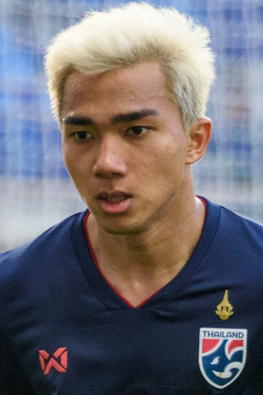
ชนาธิป สรงกระสินธ์

: "ระวังสับสนกับ ชนาธิป โพธิ์ทองคำ นักแสดงชาย"
| name = สิบตำรวจตรี ชนาธิป สรงกระสินธ์
| fullname = ชนาธิป สรงกระสินธ์
| image = Chanathip Songkrasin 20191001 (cropped).jpg
| image_size = 150
| birth_place = จังหวัดนครปฐม ประเทศไทย
| currentclub = สโมสรฟุตบอลบีจี ปทุม ยูไนเต็ด|บีจี ปทุม ยูไนเต็ด
| clubnumber = 18
| position = กองกลาง#กองกลางตัวรุก|กองกลางตัวรุก / กองหน้า#ปีก|ปีก
| youthyears1 = 2010–2011
| youthclubs1 = บีอีซี เทโรศาสน
| years1 = 2012–2015
| clubs1 = บีอีซี เทโรศาสน
| caps1 = 104
| goals1 = 13
| years2 = 2016
| years3 = 2016–2018
| clubs3 = สโมสรฟุตบอลเอสซีจี เมืองทอง ยูไนเต็ด|เอสซีจี เมืองทอง ยูไนเต็ด
| caps3 = 60
| goals3 = 6
| years4 = 2017–2018
| clubs4= → คอนซาโดเล ซัปโปะโระ (ยืมตัว)
| caps4 = 46
| goals4 = 8
| years5 = 2019–2021
| clubs5= คอนซาโดเล ซัปโปะโระ
| caps5 = 69
| goals5 = 6
| years6 = 2022–2023
| clubs6 = คาวาซากิ ฟรอนตาเล
| caps6 =18
| goals6 =0
| years7 = 2023–
| clubs7 = สโมสรฟุตบอลบีจี ปทุม ยูไนเต็ด|บีจี ปทุม ยูไนเต็ด
| caps7 = 14
| goals7 = 4
| nationalyears1 = 2011–2012
| nationalteam1 = ฟุตบอลทีมชาติไทยรุ่นอายุไม่เกิน 20 ปี|ไทย อายุไม่เกิน 19 ปี
| nationalcaps1 = 8
| nationalgoals1 = 1
| nationalyears2 = 2012–2016
| nationalteam2 = ฟุตบอลทีมชาติไทยรุ่นอายุไม่เกิน 23 ปี|ไทย อายุไม่เกิน 23 ปี
| nationalcaps2 = 30
| nationalgoals2 = 7
| nationalyears3 = 2012–
| nationalteam3 = ฟุตบอลทีมชาติไทย|ไทย
| nationalcaps3 = 65
| nationalgoals3 = 12
ชนาธิป สรงกระสินธ์ ​ (เกิด 5 ตุลาคม พ.ศ. 2536) เป็นนักฟุตบอลชาวไทย ปัจจุบันเล่นให้กับสโมสรฟุตบอลบีจี ปทุม ยูไนเต็ด|บีจี ปทุม ยูไนเต็ดในไทยลีก และฟุตบอลทีมชาติไทย|ทีมชาติไทย
ชนาธิปเริ่มมีชื่อเสียงจากการเป็นนักเตะที่อายุน้อยที่สุดที่วินเฟรด เชเฟอร์ เรียกตัวเข้าไปร่วมการแข่งขัน เอเอฟเอฟ ซูซูกิ คัพ 2012 ในฐานะตัวแทนฟุตบอลทีมชาติไทย|ทีมชาติไทยชุดใหญ่ ได้ตำแหน่งรองแชมป์ ก่อนที่สองปีต่อมาจะพาทีมคว้าแชมป์ได้สำเร็จในรายการเอเอฟเอฟ ซูซูกิ คัพ 2014 และคว้าแชมป์อีกครั้งในเอเอฟเอฟ ซูซูกิ คัพ 2016 โดยได้รับรางวัลผู้เล่นยอดเยี่ยมจากทั้งสองครั้งดังกล่าว
ทั้งนี้ ชนาธิปยังเป็นกำลังสำคัญของผู้เล่นฟุตบอลทีมชาติไทยรุ่นอายุไม่เกิน 23 ปี|ทีมชาติไทยรุ่นอายุไม่เกิน 23 ปี คว้าเหรียญทองในการแข่งขัน ซีเกมส์ 2013 ที่ประเทศพม่า|พม่า และซีเกมส์ 2015 ที่ประเทศสิงคโปร์|สิงคโปร์ รวมถึงคว้าอันดับ 4 ในการแข่งขันเอเชียนเกมส์ 2014 ที่ประเทศเกาหลีใต้|เกาหลีใต้
ด้วยการมีรูปร่างที่เล็กแต่มีทักษะฟุตบอลที่ดี มีความคล่องแคล่วปราดเปรียวมีความเข้าใจเกมสูง ชนาธิปจึงได้รับฉายาว่า เมสซิเจ ตามชื่อของลิโอเนล เมสซิ นักฟุตบอลแชมป์โลกชาวอาร์เจนตินา
== ประวัติ ==
ชนาธิป สรงกระสินธ์ เกิดเมื่อวันที่ 5 ตุลาคม พ.ศ. 2536 ที่ตลาดสามพราน อำเภอสามพราน จังหวัดนครปฐม เป็นบุตรชายของนายก้องภพและนางพรสวรรค์ สรงกระสินธ์ โดยบิดาเป็นผู้สอนให้เล่นฟุตบอลตั้งแต่อายุได้ 4 ขวบ และเริ่มต้นเล่นฟุตบอลอย่างจริงจังในขณะศึกษาอยู่ในชั้นประถมศึกษาปีที่ 4 ที่โรงเรียนกีฬากรุงเทพมหานคร จากนั้นได้ย้ายมาศึกษาต่อในชั้นประถมศึกษาปีที่ 5 ที่โรงเรียนเพ็ญสมิทธ์ จนจบชั้นประถมศึกษาปีที่ 6
หลังจบชั้นประถมศึกษา ชนาธิปกลับไปจังหวัดนครปฐมเพื่อศึกษาต่อในชั้นมัธยมศึกษาตอนต้นที่โรงเรียนสามพรานวิทยา ในช่วงนี้เขาได้เล่นฟุตบอลเดินสายกับทีม "ซีแอล ไฮสปีด" ซึ่งเป็นทีมฟุตบอลเดินสายชื่อดังในจังหวัดนครปฐม ร่วมกับรัชพล นาวันโน ที่ภายหลังกลายเป็นนักฟุตบอลฟุตบอลทีมชาติไทย|ทีมชาติไทยอีกคนหนึ่ง
หลังจบชั้นมัธยมศึกษาตอนต้น ชนาธิปได้ศึกษาต่อในสาขาวิชาการตลาดที่วิทยาลัยเทคโนโลยีพาณิชย์การราชดำเนิน และเล่นฟุตบอลในระดับนักเรียนให้กับสถาบันไปด้วย โดยช่วยให้พาณิชย์การราชดำเนินคว้าแชมป์ฟุตบอลนักเรียนกรมพลศึกษารุ่นอายุไม่เกิน 18 ปี ประเภท ก. ได้ในเดือนมกราคม พ.ศ. 2554
ในอดีต ชนาธิป เคยศึกษาอยู่ที่คณะรัฐศาสตร์ มหาวิทยาลัยธรรมศาสตร์ แต่ในปี พ.ศ. 2558 เขาได้ทำเรื่องย้ายคณะเพื่อไปศึกษาต่อที่ คณะสหเวชศาสตร์ มหาวิทยาลัยธรรมศาสตร์ สาขาบริหารจัดการการกีฬา โดยสำเร็จการศึกษาในระดับปริญญาตรี ในปี พ.ศ. 2566 ยินดีด้วย “ชนาธิป” เรียนจบแล้ว เตรียมรับปริญญา ม.ดัง แฟนฟุตบอลแห่ร่วมยินดี
ชนาธิปรับราชการตำรวจโดยเข้ารับการฝึกอบรมที่ ศูนย์ฝึกอบรมตำรวจภูธร ภาค7
== ฟุตบอลสโมสร ==
=== บีอีซี เทโรศาสน ===
==== ฤดูกาล 2554 ====
ในสมัยที่ชนาธิป ยังเล่นฟุตบอลระดับนักเรียน เขาเคยถูกสโมสรฟุตบอลทีโอที|ทีโอทีปฏิเสธที่จะเซ็นสัญญาด้วยเพราะรูปร่างเล็กเกินไปไม่เหมาะจะเป็นนักฟุตบอลอาชีพ ก่อนที่สโมสรฟุตบอลบีอีซี เทโรศาสน|บีอีซี เทโรศาสนจะนำตัวเขามาร่วมทีมชุดเยาวชนของสโมสร โดยให้ค่าแรงเดือนละ 10,000 บาท
ชนาธิป อยู่ในทีมชุดเยาวชน U-19 ของสโมสรและสามารถพาทีมเยาวชนของสโมสรคว้าแชมป์ เอฟเอ ยูธ คัพ 2011 ได้สำเร็จ โดยในนัดชิงชนะเลิศ วันที่ 9 กรกฎาคม พ.ศ. 2554 ที่สนามศุภชลาศัย เขาสามารถพาสโมสรเอาชนะทีมเยาวชน U-19 ของบุรีรัมย์ พีอีเอ ไปได้ 5-2 และได้รับรางวัลแมน ออฟ เดอะ แมตช์ หลังจบเกม
ด้วยผลงานที่ดีในทีมเยาวชนของบีอีซี เทโรศาสน ทำให้ในเดือนตุลาคม พ.ศ. 2554 เขาถูกสมชาย ชวยบุญชุม โค้ชทีมชาติชุดเยาวชนในขณะนั้น เรียกติดทีมชาติไทยชุดเยาวชน 19 ปี แข่งขันในรอบคัดเลือกของฟุตบอลเอเชียเยาวชนอายุไม่เกิน 19 ปี ปี 2012 โดยทีมชาติไทยได้แชมป์กลุ่มและได้ผ่านเข้าไปเล่นในรอบสุดท้ายที่สหรัฐอาหรับเอมิเรตส์ โดยในรอบคัดเลือกนี้ชนาธิป ได้ลงเล่นเป็นตัวจริงและยิงประตูให้ทีมชาติไทยชุดเยาวชนอายุ 19 ปีได้ 1 ลูก ในเกมส์ที่ถล่มเยาวชนทีมชาติกวมไปถึง 13-0 ที่สนามเทพหัสดิน
==== ฤดูกาล 2555 ====
หลังจากสามารถคว้าแชมป์เอฟเอ ยูธ คัพ 2011 ชนาธิปก็ได้รับโอกาสจากแอนดรูว์ อ็อด กุนซือใหญ่ของทีมในขณะนั้นให้ติดทีมชุดใหญ่ ชนาธิปได้รับโอกาสลงเล่นให้กับต้นสังกัดเป็นครั้งแรกในนัดเปิดสนามของไทยพรีเมียร์ลีก 2555 วันที่ 17 มีนาคม พ.ศ. 2555 ที่ทีมของเขาต้องออกไปเยือนสโมสรฟุตบอลบุรีรัมย์ ยูไนเต็ด|บุรีรัมย์ ยูไนเต็ดที่สนามสนามไอ-โมบาย|ไอโมบาย โดยชนาธิปลงเล่นเป็นตัวจริงแต่ทีมของเขาแพ้ไป 2-1 และมายิงประตูแรกได้ในวันที่ 6 พฤษภาคม พ.ศ. 2555 ในนัดที่บีอีซี เทโรศาสนออกไปเยือนสโมสรฟุตบอลการท่าเรือไทย|การท่าเรือไทย ที่แพตสเตเดียม ซึ่งเขาถูกเปลี่ยนลงมาแทนจักรกริช บุญคำในครึ่งหลัง โดยในการแข่งขันนัดดังกล่าวเขาทำผลงานให้เป็นที่จดจำของแฟนบอลด้วยการถูกส่งลงมาในฐานะตัวสำรองแล้วยิงคนเดียว 2 ประตูโดยลูกที่ 2 เป็นการกระชากด้วยความเร็วกว่าครึ่งสนามก่อนจะล็อกหลบวัลลภ แซ่จิ๋ว นายประตูเจ้าบ้านแล้วค่อย ๆ เลี้ยงบอลผ่านเส้นประตูเข้าไปอย่างเหนือชั้น ทำให้สโมสรบุกมาชนะการท่าเรือถึงถิ่น 2-0
ด้วยวัยเพียง 18 ปี แต่จากฟอร์มการเล่นอันยอดเยี่ยม ทำให้ชนาธิป ยึดตำแหน่งภายในทีมได้ตั้งแต่ฤดูกาลแรกที่ขึ้นมาจากทีมเยาวชน โดยในวันที่ 11 กรกฎาคม พ.ศ. 2555 เขาได้ลงสนามในรายการ โตโยต้า ลีกคัพ 2555 ในรอบ 32 ทีมสุดท้ายซึ่งเป็นการลงเล่นรายการนี้เป็นนัดแรกของเขา ในเกมส์นัดดังกล่าวทีมของเขาต้องออกไปเยือนสโมสรฟุตบอลลำพูน วอร์ริเออร์|ลำพูน วอร์ริเออร์ที่แม่กวงสเตเดียม และเขาก็ช่วยให้ทีมชนะ 2-1 ต่อมาในวันที่ 15 กรกฎาคม พ.ศ. 2555 เขายิงได้อีก 1 ประตูในเกมส์ไทยพรีเมียร์ลีกที่บีอีซี เทโรศาสน ต้องออกไปเยือนสโมสรฟุตบอลสงขลา ยูไนเต็ด|สงขลา ยูไนเต็ด ที่สนามติณสูลานนท์ จังหวัดสงขลา โดยเขายิงประตูให้ทีมขึ้นนำ 1-0 ก่อนที่ทีมของเขาจะชนะเจ้าบ้านไป 2-1
วันที่ 1 สิงหาคม พ.ศ. 2555 ชนาธิป สรงกระสินธ์ ได้ลงเล่นฟุตบอลชิงถ้วยไทยคม เอฟเอคัพ เป็นครั้งแรก โดยเป็นเกมส์รอบ 32 ทีมสุดท้าย ที่สโมสรต้องออกไปเยือนสโมสรฟุตบอลพัทยา ยูไนเต็ด|พัทยา ยูไนเต็ด ที่สนามกีฬาเทศบาลหนองปรือ โดยเขาเป็นคนเปิดให้กิลเบิร์ต คุมสัน ยิงประตูชัยให้บีอีซี บุกมาชนะ 1-0 ผ่านเข้ารอบ 16 ทีมสุดท้าย และต่อมาในเกมส์ไทยพรีเมียร์ลีกวันที่ 11 สิงหาคม พ.ศ. 2555 ระหว่างสโมสรฟุตบอลบีบีซียู|บีบีซียูกับบีอีซี เทโรศาสน ที่สนามราชมังคลากีฬาสถาน ชนาธิป ยิงให้ทีมขึ้นนำ 2-1 ก่อนจะจบลงด้วยผลเสมอ 2-2
ชนาธิปได้ลงสนามในฤดูกาลนี้รวม 33 นัด (ไทยพรีเมียร์ลีก 28 นัด, ไทยลีกคัพ|โตโยต้า ลีกคัพ 3 นัด, เอฟเอ คัพ 2 นัด) ยิงในไทยพรีเมียร์ลีกได้ 4 ประตู และบีอีซี เทโรศาสนจบฤดูกาลด้วยอันดับ 3 จากผลงานและลีลาการเล่นในฤดูกาลนี้ทำให้ชนาธิป สรงกระสินธ์ได้เล่นให้ทีมชาติไทยชุดเยาวชนอายุไม่เกิน 19 ปี ไปแข่งขันชิงแชมป์แห่งชาติเอเชียรอบสุดท้ายที่สหรัฐอาหรับเอมิเรตส์ หลังจากเคยเล่นในรอบคัดเลือกเมื่อปีที่แล้ว และติดทีมชาติชุดใหญ่ไปแข่งขันเอเอฟเอฟ ซูซูกิ คัพ 2012
==== ฤดูกาล 2556 ====
ในเดือนมกราคม พ.ศ. 2556 ชนาธิป ถูกเรียกตัวติดทีมชาติชุดใหญ่ในการแข่งขันฟุตบอลชิงถ้วยพระราชทานคิงส์คัพ ครั้งที่ 42 และได้ลงเล่นเป็นตัวจริงแต่ทำได้เพียงแค่คว้าอันดับ 3 ร่วมกับฟุตบอลทีมชาติเกาหลีเหนือ|ทีมชาติเกาหลีเหนือ
ในฤดูกาลนี้สโมสรเปลี่ยนแปลงโค้ชเป็นสเตฟาเน่ เด โมล และชนาธิป เริ่มต้นฤดูกาล 2556 ในเกมส์ที่บีอีซี-เทโรศาสนบุกไปชนะสโมสรฟุตบอลราชบุรี มิตรผล|ราชบุรี 1-0 ที่สนามกีฬาจังหวัดราชบุรี เมื่อวันที่ 10 มีนาคม โดยเป็นตัวสำรองและถูกส่งลงมาแทนคลีตัน โอลิเวียรา ซิลวา|คลีตัน ซิลวา ในช่วง 10 นาทีสุดท้ายของเกมส์
การยิงประตูแรกในฤดูกาลนี้ของเขาเกิดขึ้นในเกมส์ไทยพรีเมียร์ลีกที่เสมอกับ สโมสรฟุตบอลบุรีรัมย์ ยูไนเต็ด|บุรีรัมย์ ยูไนเต็ด 1-1 ที่สนามเฉลิมพระเกียรติ 72 พรรษา เมื่อวันที่ 16 พฤษภาคม โดยถูกเปลี่ยนตัวลงมายิงตีเสมอให้กับทีม ซึ่งประตูที่เขายิงได้ในนัดนี้ถือเป็นประตูแรกที่เขายิงได้ต่อหน้าแฟนบอลที่สนามเหย้าของสโมสร
ต่อมาวันที่ 18 สิงหาคม เขายิงในไทยพรีเมียร์ลีกได้อีก 1 ประตู โดยยิงให้บีอีซี เทโรศาสนตีเสมอสโมสรฟุตบอลบางกอกกล๊าส|บางกอกกล๊าส 1-1 ก่อนจะจบลงด้วยการบุกมาชนะ 3-2 ที่ลีโอสเตเดียม แต่ในช่วงท้ายเกมเขากลับถูกใบแดงไล่ออกจากสนามเพราะไปมีปัญหากับฟลาเวียง มิเชลินี่ และธีรเทพ วิโนทัย นักเตะของบางกอกกล๊าส โดยถือเป็นการได้ใบแดงครั้งแรกของเขาในฐานะนักฟุตบอลอาชีพ
วันที่ 27 ตุลาคม เขายิงได้ 1 ประตูในเกมส์เปิดบ้านเสมอเมืองทอง ยูไนเต็ด 2-2 ที่สนามเฉลิมพระเกียรติ 72 พรรษา
จบฤดูกาลชนาธิปลงสนาม 28 นัด (ไทยพรีเมียร์ลีก 26 นัด, เอฟเอคัพ 1 นัด, ลีกคัพ 1 นัด) ยิงในไทยพรีเมียร์ลีกได้ 3 ประตู พาบีอีซี เทโรศาสนต้นสังกัดคว้าอันดับ 6 ในลีก และเกียรติศักดิ์ เสนาเมืองได้เรียกติดฟุตบอลทีมชาติไทยรุ่นอายุไม่เกิน 23 ปี แข่งขันในกีฬาซีเกมส์ 2013 ที่ประเทศพม่าในเดือนธันวาคม
==== ฤดูกาล 2557 ====
ในช่วงต้นฤดูกาล ชนาธิปต้องพลาดโอกาสในการลงสนามเนื่องจากได้รับบาดเจ็บกระดูกหน้าแข้งหักจากการลงเล่นให้ทีมชาติไทยชุดอายุไม่เกิน 23 ปี ในกีฬาซีเกมส์เมื่อปลายปีก่อน และมาได้ลงสนามนัดแรกในฤดูกาลนี้เมื่อวันที่ 29 มีนาคม ในเกมที่เปิดบ้านเสมอกับสโมสรฟุตบอลเอสซีจี เมืองทอง ยูไนเต็ด|เมืองทอง ยูไนเต็ด 1-1 โดยเป็นตัวสำรองที่ถูกเปลี่ยนลงมาเล่นในช่วง 20 นาทีสุดท้าย
วันที่ 22 มิถุนายน ชนาธิป ยิงประตูแรกในฤดูกาลนี้ และช่วยให้บีอีซี-เทโรศาสนเปิดบ้านเสมอกับสโมสรฟุตบอลจังหวัดเชียงราย|เชียงราย ยูไนเต็ด 1-1 ในเกมส์ไทยพรีเมียร์ลีก และนัดต่อมา วันที่ 25 มิถุนายน เขายิงให้ทีมขึ้นนำ 1-0 และจ่ายบอลให้เพื่อนทำประตูได้อีก 1 ลูก ในเกมที่เอาชนะสโมสรฟุตบอลสมุทรสงคราม อาร์แอร์ไลน์|สมุทรสงคราม 2-0 ที่สนามกีฬาเฉลิมพระเกียรติ 72 พรรษา
ชนาธิป สรงกระสินธ์ ก้าวขึ้นมาเป็นผู้เล่นคนสำคัญของบีอีซี เทโรศาสน และในเกมส์ระหว่างบีอีซี เทโรศาสน เปิดบ้านพบสโมสรฟุตบอลอาร์มี่ ยูไนเต็ด|อาร์มี่ ยูไนเต็ด เมื่อวันที่ 27 กรกฎาคม เขายิงไกลเป็นประตูชัยให้บีอีซี ชนะ อาร์มี่ ยูไนเต็ด 2-0 โดยประตูดังกล่าวเป็นประตูที่ 10 ที่ชนาธิปยิงให้บีอีซี เทโรศาสนในไทยพรีเมียร์ลีกนับตั้งแต่ขึ้นมาเล่นในทีมชุดใหญ่ของสโมสร
เดือนกันยายน ชนาธิปถูกเกียรติศักดิ์ เสนาเมืองเรียกตัวติดทีมชาติไทยชุดอายุไม่เกิน 23 ปี ในการแข่งขันกีฬาเอเชียนเกมส์ ที่เมืองอินชอน ประเทศเกาหลีใต้ และพาทีมชาติคว้าอันดับ 4 มาครอง
หลังจากกลับมาจากเอเชียนเกมส์ ชนาธิป ลงสนามให้บีอีซี เทโรศาสน ในเกมส์โตโยต้าลีกคัพ รอบชิงชนะเลิศกับสโมสรฟุตบอลบุรีรัมย์ ยูไนเต็ด|บุรีรัมย์ ยูไนเต็ด แชมป์เก่าที่สนามศุภชลาศัย เมื่อวันที่ 12 ตุลาคม พ.ศ. 2557 และช่วยให้ทีมชนะบุรีรัมย์ไปได้ 2-0 และได้รับรางวัลผู้เล่นยอดเยี่ยมประจำทัวร์นาเมนต์ โดยเป็นแชมป์รายการแรกของเขากับบีอีซี-เทโรศาสน
ในเกมส์ไทยพรีเมียร์ลีกนัดสุดท้ายของฤดูกาล วันที่ 2 พฤศจิกายน ที่พบกับเชียงราย ยูไนเต็ด ชนาธิปยิงได้อีก 1 ประตู แต่จบเกมบีอีซีแพ้ไป 2-1 และจบฤดูกาลด้วยอันดับ 3
==== ฤดูกาล 2558 ====
ชนาธิปเริ่มต้นฤดูกาลนี้ในการแข่งขันไทยพรีเมียร์ลีกนัดที่เปิดบ้านเสมอกับเชียงราย ยูไนเต็ด 1-1 เมื่อวันที่ 14 กุมภาพันธ์ พ.ศ. 2558 และยิงประตูแรกในไทยพรีเมียร์ลีกฤดูกาลนี้ได้ในนัดที่บุกไปชนะสโมสรโอสถสภา 3-2 ฤดูกาลนี้เขาถูกอาการบาดเจ็บรบกวนทำให้ไม่ได้ลงสนามมากเท่าที่ควร โดยบีอีซี เทโรศาสนทำผลงานได้อย่างย่ำแย่ในลีก ทำให้เขาต้องย้ายไปร่วมสโมสรสโมสรฟุตบอลเมืองทอง ยูไนเต็ด|เมืองทอง ยูไนเต็ด ด้วยสัญญายืมตัว
===สโมสรฟุตบอลเอสซีจี เมืองทอง ยูไนเต็ด|เมืองทอง ยูไนเต็ด===
==== ฤดูกาล 2559 ====
28 มกราคม 2559 ชนาธิป เปิดตัวเป็นนักเตะคนใหม่ของสโมสรฟุตบอลเอสซีจี เมืองทอง ยูไนเต็ด|เอสซีจี เมืองทอง ยูไนเต็ดในไทยพรีเมียร์ลีกร่วมกับธนบูรณ์ เกษารัตน์และพีระพัฒน์ โน๊ตชัยยา 2 นักเตะทีมชาติไทยชุดใหญ่ ซึ่งทั้งสามมาร่วมทีมเมืองทองด้วยสัญญายืมตัวพร้อมตัวเลือกซื้อขาดจากสโมสรฟุตบอลบีอีซี เทโรศาสน|บีอีซี เทโรศาสน โดยชนาธิปพร้อมกับพีระพัฒน์และธนบูรณ์ได้เซ็นสัญญาเป็นนักเตะของเมืองทองเป็นการถาวร
ชนาธิปลงสนามนัดแรกให้เมืองทอง ยูไนเต็ดเมื่อวันที่ 2 กุมภาพันธ์ 2559 ในการแข่งขันเอเอฟซี แชมเปียนส์ลีกรอบคัดเลือกนัดที่พบกับยะโฮร์ ดารุล ตะก์ซิมจากมาเลเซีย และจากผลงานที่ยอดเยี่ยมของชนาธิปทำให้เมืองทอง ยูไนเต็ดสามารถคว้าแชมป์ไทยลีกได้เป็นสมัยที่ 4 ซึ่งผลงานดังกล่าวทำให้สโมสรสโมสรฟุตบอลคอนซาโดล ซัปโปโร|คอนซาโดเล ซัปโปะโระทีมฟุตบอลจากเจลีกของญี่ปุ่นได้ติดต่อมายังสโมสรเมืองทองเพื่อดึงตัวชนาธิปไปร่วมทีมด้วยสัญญายืมตัว
=== คอนซาโดเล ซัปโปะโระ ===
==== ฤดูกาล 2560-เลก 2 ====
ชนาธิปเปิดตัวกับคอนซาโดเล ซัปโปะโระในวันที่ 19 ธันวาคม พ.ศ. 2559 ในสัญญายืมตัวจากสโมสรฟุตบอลเอสซีจี เมืองทอง ยูไนเต็ด|เอสซีจี เมืองทอง ยูไนเต็ด โดยชนาธิปได้ย้ายไปเล่นเจลีกเมื่อวันที่ 20 มิถุนายน พ.ศ. 2560 และเริ่มเข้าร่วมทีมตั้งแต่เลก 2 ของฤดูกาล
ชนาธิป สามารถคว้าตำแหน่ง MVP ของสโมสรประจำฤดูกาล2018 ไปครองโดยได้ผลคะแนนโหวตมาเป็นอันดับหนึ่งจากเพื่อนร่วมทีมทั้ง 22 คน และนอกเหนือจากนี้ ชนาธิปยังได้รับการโหวตให้ติดทีมยอดเยี่ยมแห่งเจลีกในฤดูกาล 2018 อีกด้วย นับว่าเป็นนักเตะชาวไทยที่ได้รับการยอมรับในฝีเท้าจากแฟนบอลในแดนปลาดิบอย่างมาก
หลังจากที่ชนาธิป ถูกซัปโปะโระยืมตัวเป็นเวลา 1 ปีครึ่ง ทางสโมสรได้ทำการเซ็นสัญญาถาวรตั้งแต่วันที่ 1 กุมภาพันธ์ พ.ศ. 2562 โดยมีสัญญาถึงวันที่ 31 มกราคม พ.ศ. 2568
เปิดสัญญา "ชนาธิป" เซ็นซัปโปโร ค่าตัวประวัติศาสตร์
=== คาวาซากิ ฟรอนตาเล ===
ในเดือนมกราคม พ.ศ. 2565 ชนาธิปย้ายไปร่วมงานกับ คาวาซากิ ฟรอนตาเล ด้วยค่าตัวราวๆ 100 ล้านบาท ทำลายสถิติสูงสุดของเจลีกสำหรับการโอนย้ายภายในประเทศ "เจ ชนาธิป สรงกระสินธ์" ย้ายซบ "ฟรอนตาเล่" ค่าตัวทุบสถิติเจลีก
== ทีมชาติ ==
=== ฟุตบอลทีมชาติไทยรุ่นอายุไม่เกิน 20 ปี|ชุดเยาวชนอายุไม่เกิน 20 ปี ===
ชนาธิปลงเล่นในระดับชาติให้กับทีมชาติไทยเป็นครั้งแรก ในรายการฟุตบอลเยาวชนอายุ 19 ปีชิงแชมป์เอเชีย 2012 ในรอบคัดเลือกที่ไทยเป็นเจ้าภาพ ภายใต้การคุมทีมของสมชาย ชวยบุญชุม โดยรอบคัดเลือกไทยถูกจัดให้อยู่ในกลุ่มอี ร่วมกับทีมเยาวชนอายุไม่เกิน 20 ปีของฟุตบอลทีมชาติเกาหลีใต้|เกาหลีใต้, ฟุตบอลทีมชาติญี่ปุ่น|ญี่ปุ่น, ฟุตบอลทีมชาติไต้หวัน|ไต้หวัน และ ฟุตบอลทีมชาติกวม|กวม
ชนาธิป ลงสนามในนัดแรกของการแข่งขันรอบคัดเลือก วันที่ 31 ตุลาคม พ.ศ. 2554 ในเกมส์ที่ทีมชาติไทยชนะฟุตบอลทีมชาติเกาหลีใต้|เกาหลีใต้ 1-0 ที่สนามเทพหัสดิน โดยถือเป็นการลงเล่นให้ทีมชาติไทยในระดับเยาวชนเป็นครั้งแรกของเจ้าตัวด้วย และมายิงได้ 1 ประตู ในเกมส์ถล่มทีมชาติฟุตบอลทีมชาติกวม|ทีมชาติกวม 13-0 เมื่อวันที่ 5 พฤศจิกายน พ.ศ. 2554 โดยการแข่งขันในรอบคัดเลือก ชนาธิป สรงกระสินธ์ ทำผลงานกับทีมชาติไทยชุดอายุ 20 ปี ได้อย่างยอดเยี่ยมสามารถคว้าแชมป์กลุ่มได้สำเร็จ ด้วยการชนะฟุตบอลทีมชาติเกาหลีใต้|เกาหลีใต้ 1-0, ชนะฟุตบอลทีมชาติไต้หวัน|ไต้หวัน 1-0, ชนะฟุตบอลทีมชาติกวม|กวม 13-0 และเสมอฟุตบอลทีมชาติญี่ปุ่น|ญี่ปุ่น 0-0 ได้เข้าไปเล่นในรอบสุดท้ายในฐานะแชมป์กลุ่ม
โดยในการแข่งขันฟุตบอลเยาวชนอายุ 19 ปีชิงแชมป์เอเชียรอบสุดท้ายที่ สหรัฐอาหรับเอมิเรตส์ ไทยอยู่ในกลุ่ม บี ร่วมกับฟุตบอลทีมชาติเกาหลีใต้|เกาหลีใต้, ฟุตบอลทีมชาติจีน|จีน และฟุตบอลทีมชาติอิรัก|อิรัก ซึ่งการแข่งขันทั้ง 3 นัด จะแข่งที่สนามกีฬาฟูไจราห์ คลับ เมืองฟูไจราห์ โดยไทยลงแข่งขันนัดแรกกับฟุตบอลทีมชาติจีน|จีน ในวันที่ 3 พฤศจิกายน พ.ศ. 2555 ชนาธิป สามารถผ่านบอลให้ วรนาถ ทองเครือ เข้าไปยิงประตูได้ และช่วยให้ทีมชาติไทยเอาชนะฟุตบอลทีมชาติจีน|จีนไปได้ 2-1 ต่อมาในการแข่งขันกับฟุตบอลทีมชาติเกาหลีใต้|เกาหลีใต้ เมื่อวันที่ 5 พฤศจิกายน ไทยกลับแพ้ไป 1-2 และการแข่งขันนัดสุดท้ายของรอบแบ่งกลุ่มเมื่อวันที่ 7 พฤศจิกายน ไทยแพ้ฟุตบอลทีมชาติอิรัก|อิรักไป 0-3 ตกรอบไปในที่สุด
=== ฟุตบอลทีมชาติไทยรุ่นอายุไม่เกิน 23 ปี|ชุดเยาวชนอายุไม่เกิน 23 ปี ===
เดือนธันวาคม พ.ศ. 2556 เกียรติศักดิ์ เสนาเมืองได้เรียกชนาธิปที่ขณะนั้นเคยเล่นให้ทีมชาติชุดใหญ่มาแล้วในยุคของวินฟรีด เชเฟอร์ มาเป็นหนึ่งในผู้เล่นฟุตบอลทีมชาติไทยรุ่นอายุไม่เกิน 23 ปี|ทีมชาติไทยชุดอายุไม่เกิน 23 ปี ในแข่งขันซีเกมส์ 2013 ที่เนปยีดอ|กรุงเนปยีดอ ประเทศพม่า
โดยชนาธิป ลงเล่นในซีเกมส์เป็นครั้งแรกเมื่อวันที่ 7 ธันวาคม พ.ศ. 2556 ในการแข่งขันนัดแรกของรอบแบ่งกลุ่มที่ทีมชาติไทย เอาชนะฟุตบอลทีมชาติติมอร์-เลสเต|ติมอร์-เลสเต ไป 3-1 โดยถูกเปลี่ยนตัวลงมาแทนฐิติพันธ์ พ่วงจันทร์ ในช่วง 25 นาทีสุดท้าย ซึ่งในการแข่งขันซีเกมส์ 2013 นี้ ชนาธิป รับบทบาทเป็นผู้เล่นตัวสำรองที่มักจะถูกส่งลงสนามเพื่อสร้างสรรค์เกมส์รุกในช่วงครึ่งหลังอยู่บ่อยครั้ง ซึ่งสามารถทำผลงานได้อย่างดี โดยได้เล่นเป็นตัวจริง 1 นัด ในเกมส์ที่เสมอกับฟุตบอลทีมชาติกัมพูชา|กัมพูชา 0-0 และสามารถช่วยให้ทีมชาติไทยผ่านเข้าไปชิงชนะเลิศได้สำเร็จ
ในนัดชิงชนะเลิศ ชนาธิป สรงกระสินธ์ ต้องพลาดโอกาสในการลงแข่งกับฟุตบอลทีมชาติอินโดนีเซีย|อินโดนีเซีย เนื่องจากได้รับบาดเจ็บบริเวณหน้าแข้ง แต่ทีมชาติไทยก็เอาชนะไปได้ 1-0 คว้าเหรียญทองไปครองได้สำเร็จ
=== ทีมชาติชุดใหญ่ ===
ชนาธิป ได้ลงสนามให้ฟุตบอลทีมชาติไทย|ทีมชาติไทยชุดใหญ่เป็นครั้งแรกในการแข่งขันนัดอุ่นเครื่องกับฟุตบอลทีมชาติภูฏาน|ภูฏาน เมื่อวันที่ 14 พฤศจิกายน พ.ศ. 2555 ที่ศูนย์เยาวชนกรุงเทพมหานคร (ไทย-ญี่ปุ่น)|สนามไทย-ญี่ปุ่น ดินแดง โดยถูกเปลี่ยนตัวลงมาในครึ่งหลังและทำให้ฟุตบอลทีมชาติไทย|ทีมชาติไทยชนะไป 5-0
จากนั้น วินฟรีด เชเฟอร์ได้คัดเลือกให้เป็นหนึ่งในผู้เล่นชุดเอเอฟเอฟ ซูซูกิ คัพ 2012 โดยชนาธิปเป็นผู้เล่นที่มีอายุน้อยที่สุดภายในทีม และได้ลงสนามในรายการนี้เป็นครั้งแรกเมื่อวันที่ 30 พฤศจิกายน พ.ศ. 2555 ที่ฟุตบอลทีมชาติไทย|ไทยพบกับฟุตบอลทีมชาติเวียดนาม|เวียดนามในรอบแบ่งกลุ่ม โดยถูกเปลี่ยนตัวลงมาเล่นแทนปิยพล บรรเทาที่มีอาการบาดเจ็บ (จบเกมไทยชนะ 3-1) จากนั้นเขามีโอกาสลงสนามอีกครั้งหนึ่งในนัดชิงชนะเลิศนัดที่ 2 พบกับฟุตบอลทีมชาติสิงคโปร์|ทีมชาติสิงคโปร์ ชนาธิปมีโอกาสเลี้ยงกระชากหนีนักเตะสิงคโปร์และยิงประตูหนึ่งครั้ง แต่ไม่สำเร็จ และได้รองแชมป์ในที่สุด
พ.ศ. 2556 ได้เล่นในฟุตบอลชิงถ้วยพระราชทานคิงส์คัพ ครั้งที่ 42 ปี พ.ศ. 2556 ที่จัดขึ้นที่จังหวัดเชียงใหม่ โดยมีทีมที่เข้าร่วมแข่งขันคือฟุตบอลทีมชาติเกาหลีเหนือ|เกาหลีเหนือ, ฟุตบอลทีมชาติสวีเดน|สวีเดน และฟุตบอลทีมชาติฟินแลนด์|ฟินแลนด์
ในการแข่งขันนัดแรกที่ทีมชาติไทยพบทีมชาติฟินแลนด์ เมื่อวันที่ 23 มกราคม พ.ศ. 2556 ที่สนามกีฬาสมโภชเชียงใหม่ 700 ปี ชนาธิป ลงเล่นเป็นตัวจริง แต่จบด้วยการแพ้ฟินแลนด์ 1-3 ทำให้ต้องชิงที่ 3 กับฟุตบอลทีมชาติเกาหลีเหนือ|เกาหลีเหนือ โดยการแข่งขันนัดชิงที่ 3 ในวันที่ 26 มกราคม ชนาธิปลงเล่นเป็นตัวจริงอีกครั้ง ก่อนจะเสมอกันไป 2-2 คว้าอันดับ 3 ร่วมไปครอง
ในการแข่งขันฟุตบอลเอเชียนคัพ 2015 รอบคัดเลือก ไทยอยู่ร่วมสายกับ ฟุตบอลทีมชาติอิหร่าน|อิหร่าน ฟุตบอลทีมชาติคูเวต|คูเวต และฟุตบอลทีมชาติเลบานอน|เลบานอน นัดแรก 6 กุมภาพันธ์ พ.ศ. 2556 ไทยเปิดสนามราชมังคลากีฬาสถาน พบกับฟุตบอลทีมชาติคูเวต|คูเวต ชนาธิปมีชื่อเป็นตัวสำรองและได้ลงสนามแทนจักรพันธ์ พรใสในนาทีที่ 72 ถัดจากนั้น 3 นาที ชนาธิปสามารถทำประตูตีไข่แตกได้ และจบเกมส์ไทยเปิดบ้านแพ้ฟุตบอลทีมชาติคูเวต|คูเวตไป 1-3 โดยประตูดังกล่าวถือว่าประตูแรกของชนาธิป ในการเล่นให้กับทีมชาติชุดใหญ่
ชนาธิป เป็นตัวหลักในยุคของซิโก้ เกียรติศักดิ์ เสนาเมือง กุนซือที่รับหน้าที่กุนซือขัดตาทัพสำหรับทีมชาติชุดใหญ่แทนวินฟรีด เชเฟอร์ โดยซิโก้ประเดิมคุมทีมชาติชุดใหญ่เมื่อ 15 มิถุนายน พ.ศ. 2556 โดยได้นำนักเตะชุดซีเกมส์ 2013 ไปอุ่นเครื่องกับทีมชาติจีน และถล่มทีมชาติจีนคาบ้านถึง 5-1 โดยชนาธิปเป็นหนึ่งในผู้ทำประตูด้วย
ในการแข่งขันเอเอฟเอฟ ซูซูกิ คัพ 2014 ชนาธิปเล่นได้อย่างโดดเด่น และเป็นผู้เล่นที่ถูกจับตามองในการแข่งขันครั้งนี้ ในนัดชิงชนะเลิศที่ฟุตบอลทีมชาติไทย|ไทยพบกับฟุตบอลทีมชาติมาเลเซีย|มาเลเซีย ทางมาเลเซียระบุว่าชนาธิปเป็น 1 ใน 3 ผู้เล่นของไทยที่ต้องระวัง (อีก 2 คน คือ กวินทร์ ธรรมสัจจานันท์ และ ชาริล ชับปุยส์) ในการแข่งขันนัดชิงชนะเลิศนัดที่ 2 ที่ไทยเป็นฝ่ายแพ้ไป 3-2 แต่โดยผลการแข่งขันรวมแล้ว ไทยชนะไป 4-3 ชนาธิปเป็นผู้ยิงประตูที่ 2 ให้กับไทยได้ในนาทีที่ 86 จากลูกยิงนอกเขตโทษ ทำให้ไทยได้แชมป์รายการนี้ไปเป็นสมัยที่ 4 และเป็นแชมป์ครั้งแรกในรอบ 12 ปี นอกจากแล้ว ชนาธิป ยังได้รางวัลผู้เล่นยอดเยี่ยมในรายการนี้ไปอีกด้วย
== เกียรติประวัติ ==
=== รางวัลระดับสโมสร ===
* เอฟเอ ยูธ คัพ 2554 :ชนะเลิศ (สโมสรฟุตบอลบีอีซี เทโรศาสน|บีอีซี เทโรศาสน U-19)
* โตโยต้า ลีกคัพ 2557 :ชนะเลิศ (บีอีซี เทโรศาสน)
* ไทยลีก 2559|โตโยต้า ไทยลีก 2559 :ชนะเลิศ (สโมสรฟุตบอลเอสซีจี เมืองทอง ยูไนเต็ด|เมืองทอง ยูไนเต็ด)
* เจลีกคัพ|เจลีกคัพ 2562 :รองชนะเลิศ (คอนซาโดเล ซัปโปโระ)
* เจแปนนิส ซูเปอร์คัพ|เจแปนนิส ซูเปอร์คัพ 2565 :รองชนะเลิศ (คาวาซากิ ฟรอนตาเล)
=== รางวัลระดับทีมชาติ ===
* เอเอฟเอฟ ซูซูกิ คัพ 2012 : รองแชมป์
* ฟุตบอลชิงถ้วยพระราชทานคิงส์คัพ ครั้งที่ 42 ปี พ.ศ. 2556 : อันดับสาม
* ซีเกมส์ 2013 : เหรียญทอง
* เอเชียนเกมส์ 2014 : อันดับสี่
* เอเอฟเอฟ ซูซูกิ คัพ 2014 : ชนะเลิศ
* ฟุตบอลชิงถ้วยพระราชทานคิงส์คัพ ครั้งที่ 43 ปี พ.ศ. 2558 : รองชนะเลิศ
* ซีเกมส์ 2015 : เหรียญทอง
* ฟุตบอลชิงแชมป์แห่งชาติอาเซียน 2016|เอเอฟเอฟ ซูซูกิ คัพ 2016 : ชนะเลิศ
* ฟุตบอลชิงแชมป์แห่งชาติอาเซียน 2020|เอเอฟเอฟ ซูซูกิ คัพ 2020 : ชนะเลิศ
=== รางวัลส่วนบุคคล ===
* นักฟุตบอลดาวรุ่งยอดเยี่ยม "สยามโกลเดนบอล" ประจำปี พ.ศ. 2554 และปี พ.ศ. 2557
* ผู้เล่นเยาวชนยอดเยี่ยม "ไทยพรีเมียร์ลีก" ไทยพรีเมียร์ลีก 2555|ประจำฤดูกาล 2555
* ผู้เล่นยอดเยี่ยม "ไทยลีกคัพ|โตโยต้า ลีกคัพ" โตโยต้า ลีกคัพ 2557|ประจำฤดูกาล 2557
* ผู้เล่นยอดเยี่ยม "อาเซียนฟุตบอลแชมเปียนชิพ|เอเอฟเอฟ ซูซูกิคัพ" : เอเอฟเอฟ ซูซูกิ คัพ 2014|2014หน้า 1 ต่อ 9, "ได้กำลังใจจากในหลวง 'ช้างศึก' สู้ยิบตา ครึ่งหลังฮึดชนะมาเลย์ประตูรวม 4-3 พลิกคว้าแชมป์ซูซูกิคัพสุดยิ่งใหญ่ !". เดลินิวส์ฉบับที่ 23,810: วันอาทิตย์ที่ 21 ธันวาคม พ.ศ. 2557 ขึ้น 1 ค่ำ เดือน 2 ปีมะเมีย, ฟุตบอลชิงแชมป์แห่งชาติอาเซียน 2016|2016, ฟุตบอลชิงแชมป์แห่งชาติอาเซียน 2020|2020
* นักฟุตบอลยอดเยี่ยม, รางวัลคะแนนเสียงยอดนิยม (Popular Vote), นักฟุตบอลรวมดารา (All-Stars) รายการไทยพรีเมียร์ลีก และผู้ยิงประตูประทับใจ "สยามโกลเดนบอล" ประจำปี พ.ศ. 2557
* นักกีฬาสมัครเล่นยอดเยี่ยม ประเภทชาย และรางวัลสุดยอดประทับใจแห่งปี "สยามกีฬาอวอร์ดส์" ประจำปี พ.ศ. 255
* นักเตะยอดเยื่ยมประจำทีม คอนซาโดเล่ ซัปโปโร ประจำฤดูกาล 2018
* นักเตะยอดเยื่ยมประจำสนามซัปโปโรโดม ประจำฤดูกาล 2018
* 1 ใน 11 ผู้เล่นยอดเยี่ยมของ เจลีก ดิวิชัน 1 ฤดูกาล 2018
==สถิติ==
===สโมสรอาชีพ===
#18 Chanathip Songkrasin transfermarkt.com
| class="wikitable" style="text-align:center;"
|-
!rowspan="2"|สโมสร
!rowspan="2"|ชื่อลีก
!rowspan="2"|ฤดูกาล
!colspan="2"|ลีก
!colspan="2"|ถ้วยในประเทศ
!colspan="2"|ลีกคัพ
!colspan="2"|เอเอฟซีแชมเปียนส์ลีก
!colspan="2"|อื่น ๆ
!colspan="2"|รวม
|-
!ลงเล่น!!ประตู!!ลงเล่น!!ประตู!!ลงเล่น!!ประตู!!ลงเล่น!!ประตู!!ลงเล่น!!ประตู!!ลงเล่น!!ประตู
|-
|rowspan="4"|บีอีซี เทโรศาสน
|rowspan="4"|ไทยลีก
|ไทยพรีเมียร์ลีก ฤดูกาล 2555|2555
|28||4||2||0||3||0||colspan="2"|–||colspan="2"|–||33||4
|-
|ไทยพรีเมียร์ลีก ฤดูกาล 2556|2556
|26||3||1||0||1||0||colspan="2"|–||colspan="2"|–||28||3
|-
|ไทยพรีเมียร์ลีก ฤดูกาล 2557|2557
|27||4||0||0||5||0||colspan="2"|–||colspan="2"|–||32||4
|-
|ไทยพรีเมียร์ลีก ฤดูกาล 2558|2558
|23||2||1||0||1||0||colspan="2"|–||colspan="2"|–||25||2
|-
!colspan="3"|รวมทั้งหมด
!104!!13!!4!!0!!10!!0!!colspan="2"|–!!colspan="2"|–!!118!!13
|-
|rowspan="2"|เอสซีจี เมืองทอง ยูไนเต็ด
|rowspan="2"|ไทยลีก
|ไทยลีก ฤดูกาล 2559|2559
|27||3||1||0||3||0||2||0|||1||0||33||3
|-
|ไทยลีก ฤดูกาล 2560|2560
|17||2||0||0||0||0||8||1|||1||0||26||3
|-
!colspan="3"|รวมทั้งหมด
!44!!5!!1!!0!!3!!0!!10!!1!!2!!0!!60!!6
|-
| rowspan="5" |คอนซาโดเล ซัปโปะโระ
| rowspan="5" |เจลีก ดิวิชัน 1
|เจลีก ดิวิชัน 1 ฤดูกาล 2017|2017
|16||0||0||0||1||0||colspan="2"|–||colspan="2"|–||17||0
|-
|เจลีก ดิวิชัน 1 ฤดูกาล 2018|2018
|30||8||1||1||0||0||colspan="2"|–||colspan="2"|–||31||9
|-
|เจลีก ดิวิชัน 1 ฤดูกาล 2019|2019
|28||4||2||0||0||0||colspan="2"|–||colspan="2"|–||30||4
|-
|เจลีก ดิวิชัน 1 ฤดูกาล 2020|2020
|18||1||0||0||2||0||colspan="2"|–||colspan="2"|–||20||1
|-
|เจลีก ดิวิชัน 1 ฤดูกาล 2021|2021
|23
|1
|0
|0
|2
|0
| colspan="2" |–
| colspan="2" |–
|25
|1
|-
! colspan="3" |รวมทั้งหมด
!115!!15!!1!!1!!7!!0!! colspan="2" |–!! colspan="2" |–!!123!!16
|-
|คาวาซากิ ฟรอนตาเล
|เจลีก ดิวิชัน 1
|เจลีก ดิวิชัน 1 ฤดูกาล 2022|2022
|7
|0
|0
|0
|0
|0
|1
|1
!1
!0
!9
!1
|-
! colspan="3" |รวมทั้งหมด
!7
!0
!0
!0
!0
!0
!1
!1
!1
!0
!9
!1
|-
! colspan="3" |รวมตลอดอาชีพ
!263!!34!!6!!1!!20!!0!!11!!2!!3!!0!!310!!36
|
===ทีมชาติ===
===ประตูในนามทีมชาติ===
:"รายการคะแนนและผลการทำประตูของไทยจะอยู่ด้านซ้าย"
| class="wikitable"
! ประตูที่ !! วันที่ !! สถานที่ !! คู่แข่งขัน !! คะแนน !! ผล !! การแข่งขัน
|-
| 1 || 6 กุมภาพันธ์ พ.ศ. 2556 || ราชมังคลากีฬาสถาน กรุงเทพมหานคร ประเทศไทย || || 1–3 || 1–3 || เอเชียนคัพ 2015 รอบคัดเลือก
|-
| 2 || 15 มิถุนายน พ.ศ. 2556 || สนามเหอเฝยโอลิมปิกสปอร์ตเซ็นเตอร์ เหอเฝย์ ประเทศจีน || || 4–1 || 5–1 || เกมกระชับมิตร|กระชับมิตร
|-
| 3 || 10 ธันวาคม พ.ศ. 2557 || ราชมังคลากีฬาสถาน กรุงเทพมหานคร ประเทศไทย || || 3–0 || 3–0 || เอเอฟเอฟ ซูซูกิ คัพ 2014
|-
| 4 || 20 ธันวาคม พ.ศ. 2557 || สนามกีฬาแห่งชาติบูกิตจาลีล กัวลาลัมเปอร์ ประเทศมาเลเซีย || || 3–2 || 2–3 || เอเอฟเอฟ ซูซูกิ คัพ 2014
|-
| 5 || 8 ธันวาคม พ.ศ. 2559 || ราชมังคลากีฬาสถาน กรุงเทพมหานคร ประเทศไทย || || 4–0 || 4–0 || เอเอฟเอฟ ซูซูกิ คัพ 2016
|-
| 6 || 10 มกราคม พ.ศ. 2562 || สนามกีฬามักตูม รอชิด อาล มักตูม ดูไบ สหรัฐอาหรับเอมิเรตส์ || || 1–0 || 1–0 || เอเชียนคัพ 2019
|-
| 7 || 21 มีนาคม พ.ศ. 2562 || กวางสี สปอร์ต เซนเตอร์ หนานหนิง ประเทศจีน || || 1–0 || 1–0 || ไชนาคัพ 2019
|-
| 8. || 14 พฤศจิกายน พ.ศ. 2562 || สนามกีฬาแห่งชาติบูกิตจาลิล กัวลาลัมเปอร์ ประเทศมาเลเซีย || || align=center | 1–0 || align=center | 1–2 ||ฟุตบอลโลก 2022 รอบคัดเลือก โซนเอเชีย - รอบที่ 2
|-
| 9. || rowspan=2 | 23 ธันวาคม พ.ศ. 2564 || rowspan=4 | สนามกีฬาแห่งชาติสิงคโปร์ สิงคโปร์ || rowspan=2 | || align=center | 1–0 || align=center rowspan=2 | 2–0 || rowspan=4 | ฟุตบอลชิงแชมป์แห่งชาติอาเซียน 2020
|-
| 10. || align=center | 2–0
|-
| 11. || rowspan=2 | 29 ธันวาคม พ.ศ. 2564 || rowspan=2 | || align=center | 1–0 || align=center rowspan=2 | 4–0
|-
| 12. || align=center | 2–0
|-
|
== เครื่องราชอิสริยาภรณ์ ==
ราชกิจจานุเบกษา, ประกาศสำนักนายกรัฐมนตรี เรื่อง พระราชทานเครื่องราชอิสริยาภรณ์อันเป็นที่สรรเสริญยิ่งดิเรกคุณาภรณ์ ประจำปี ๒๕๕๘ , เล่ม ๑๓๒ ตอนที่ ๓๒ ข หน้า ๓๐, ๔ ธันวาคม ๒๕๕๘
== ชีวิตส่วนตัว ==
ชนาธิปเคยคบหาดูใจกับดาราสาว พิชญ์นาฏ สาขากร แต่สิ้นสุดความสัมพันธ์แล้ว
== อ้างอิง ==
== แหล่งข้อมูลอื่น ==
* บทสัมภาษณ์พิเศษ
* ไทย/71120/chanathip-songkrasin/national Goal.com/th
* ชนาธิป สรงกระสินธ์

หมวดหมู่:บุคคลจากอำเภอสามพราน
หมวดหมู่:ตำรวจชาวไทย
หมวดหมู่:นักฟุตบอลชายชาวไทย
หมวดหมู่:กองกลางฟุตบอล
หมวดหมู่:นักฟุตบอลทีมชาติไทย
หมวดหมู่:ผู้เล่นในไทยลีก
หมวดหมู่:ผู้เล่นสโมสรฟุตบอลโปลิศ เทโร
หมวดหมู่:ผู้เล่นสโมสรฟุตบอลเมืองทอง ยูไนเต็ด
หมวดหมู่:ผู้เล่นในเจลีก ดิวิชัน 1
หมวดหมู่:ผู้เล่นฮกไกโด คอนซาโดเล ซัปโปโระ
หมวดหมู่:ผู้เล่นคาวาซากิ ฟรอนตาเล
หมวดหมู่:ผู้เล่นสโมสรฟุตบอลบีจี ปทุม ยูไนเต็ด
หมวดหมู่:ผู้เล่นในเอเชียนคัพ 2019
หมวดหมู่:บุคคลจากคณะสหเวชศาสตร์ มหาวิทยาลัยธรรมศาสตร์
หมวดหมู่:นักฟุตบอลชายชาวไทยที่ค้าแข้งในต่างประเทศ
หมวดหมู่:นักฟุตบอลจากจังหวัดนครปฐม